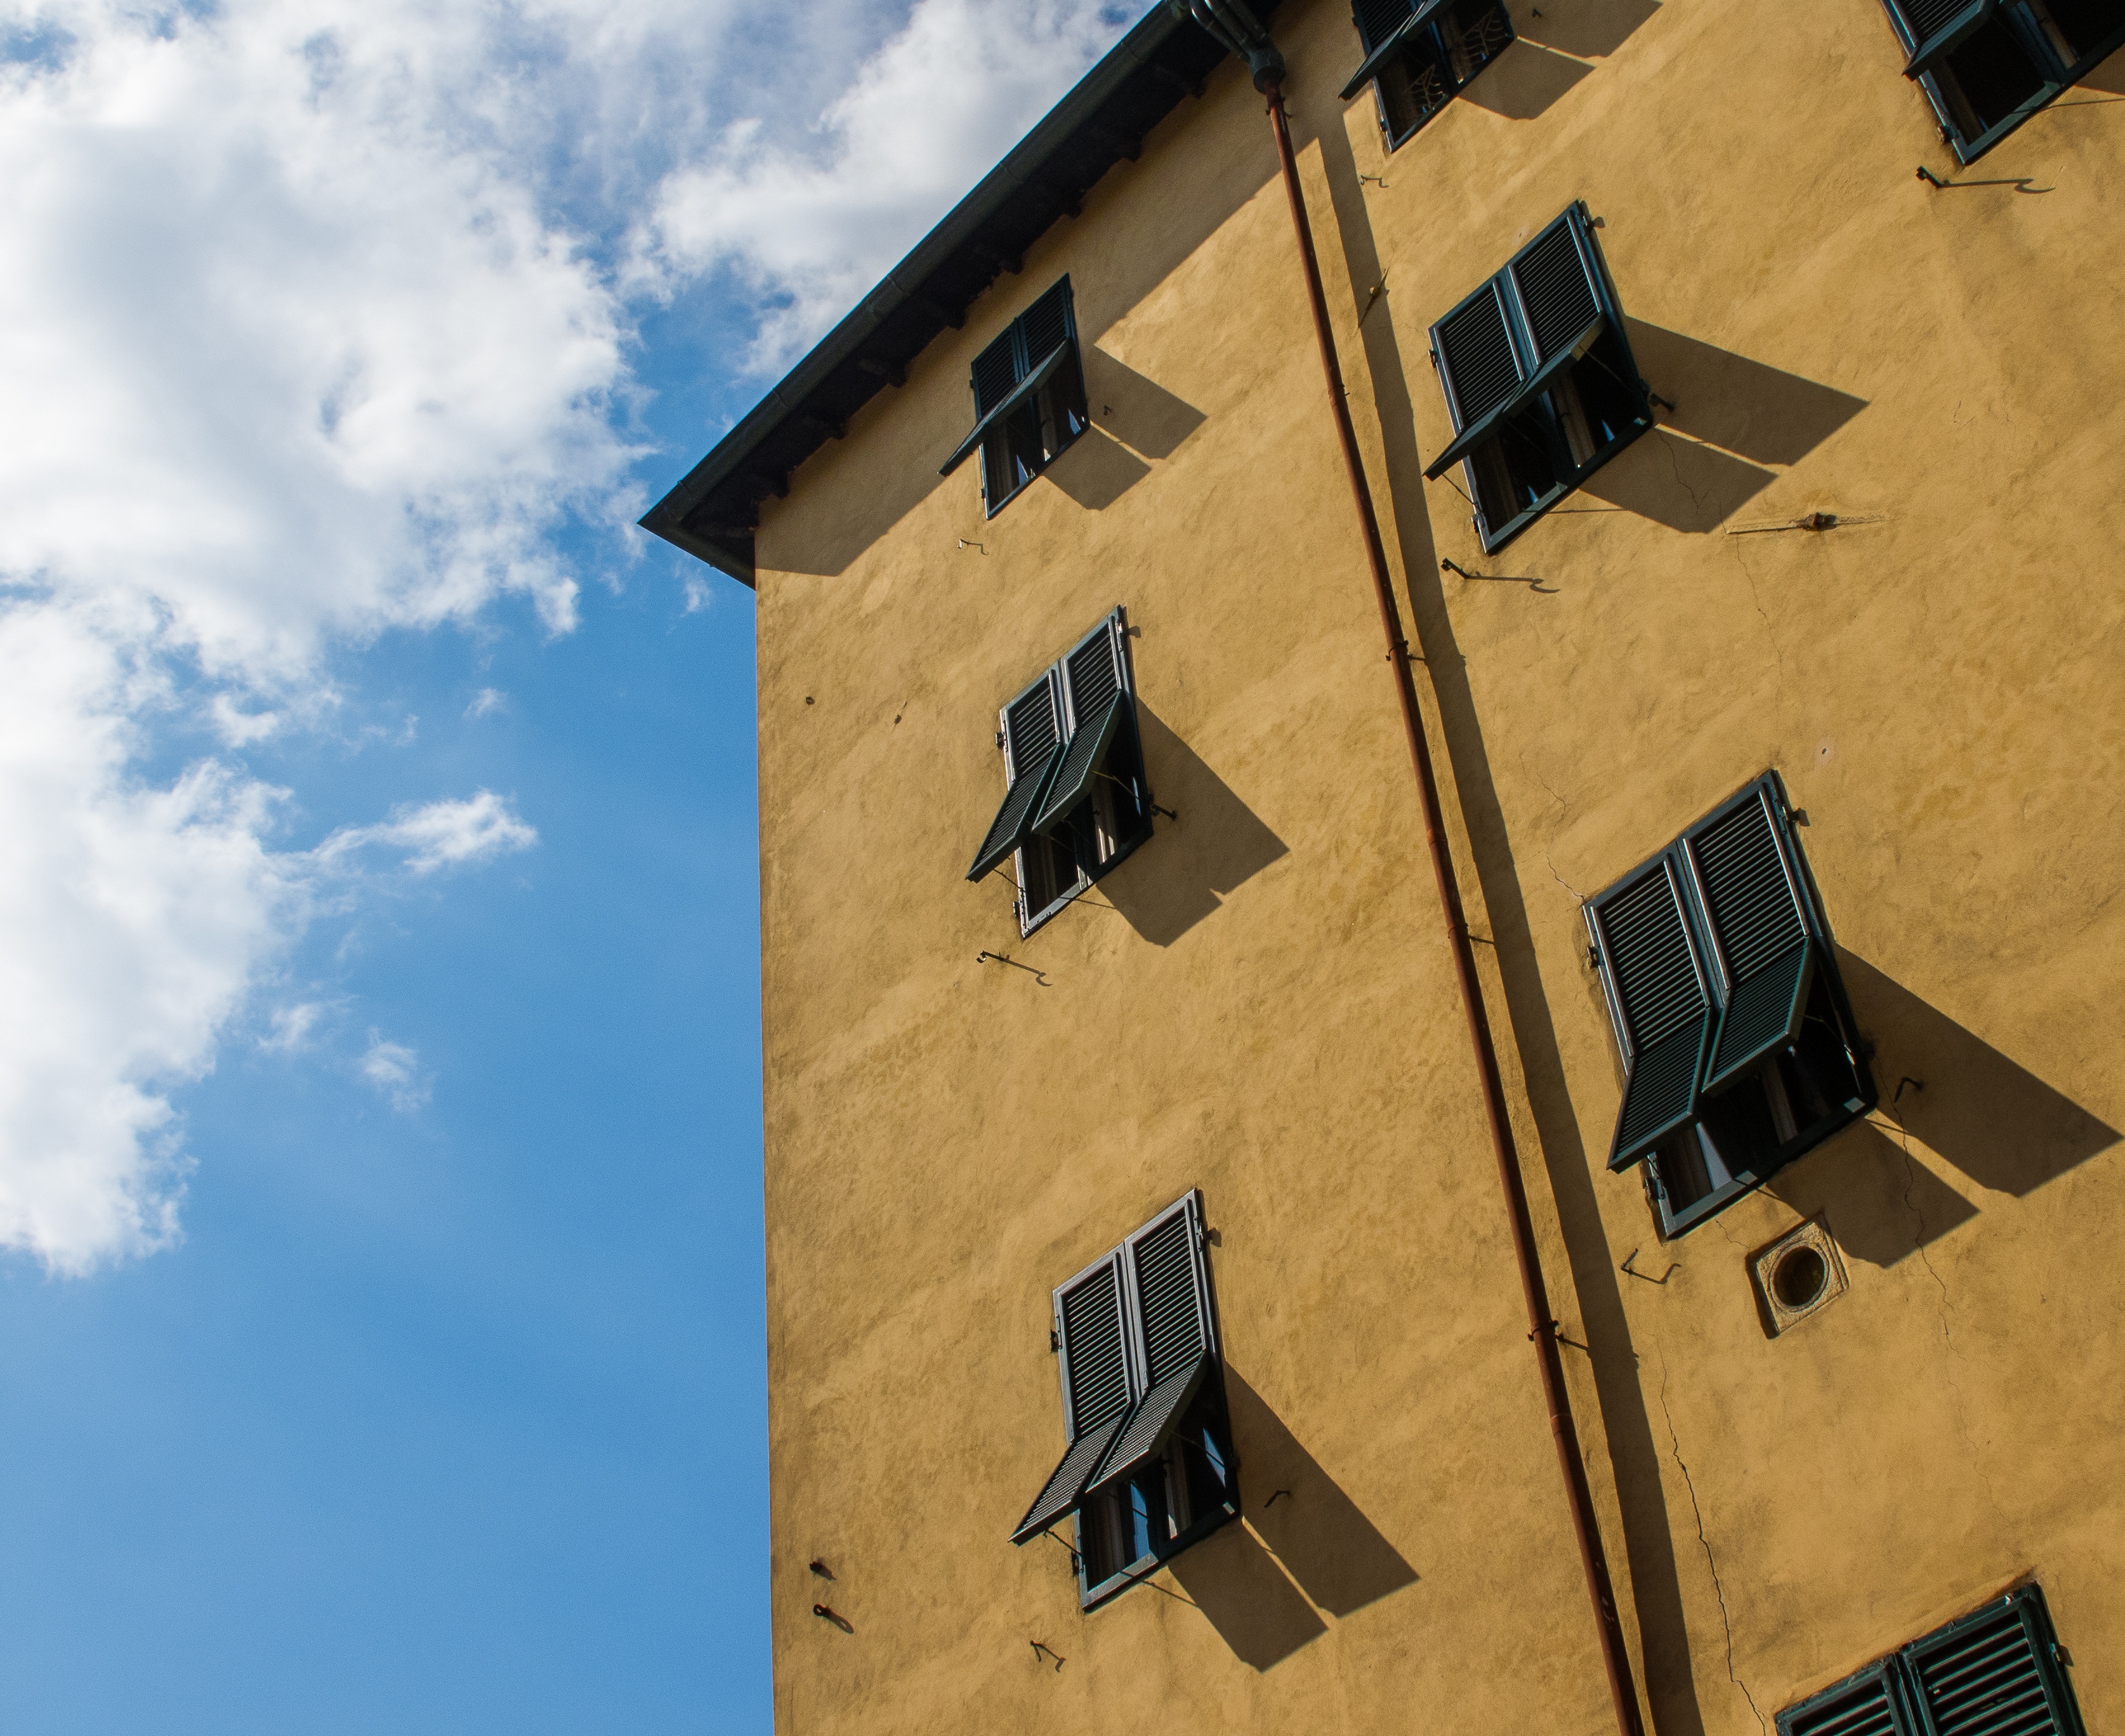
architecture, sky, window, building, facade, blue, shutter, design, screenshot